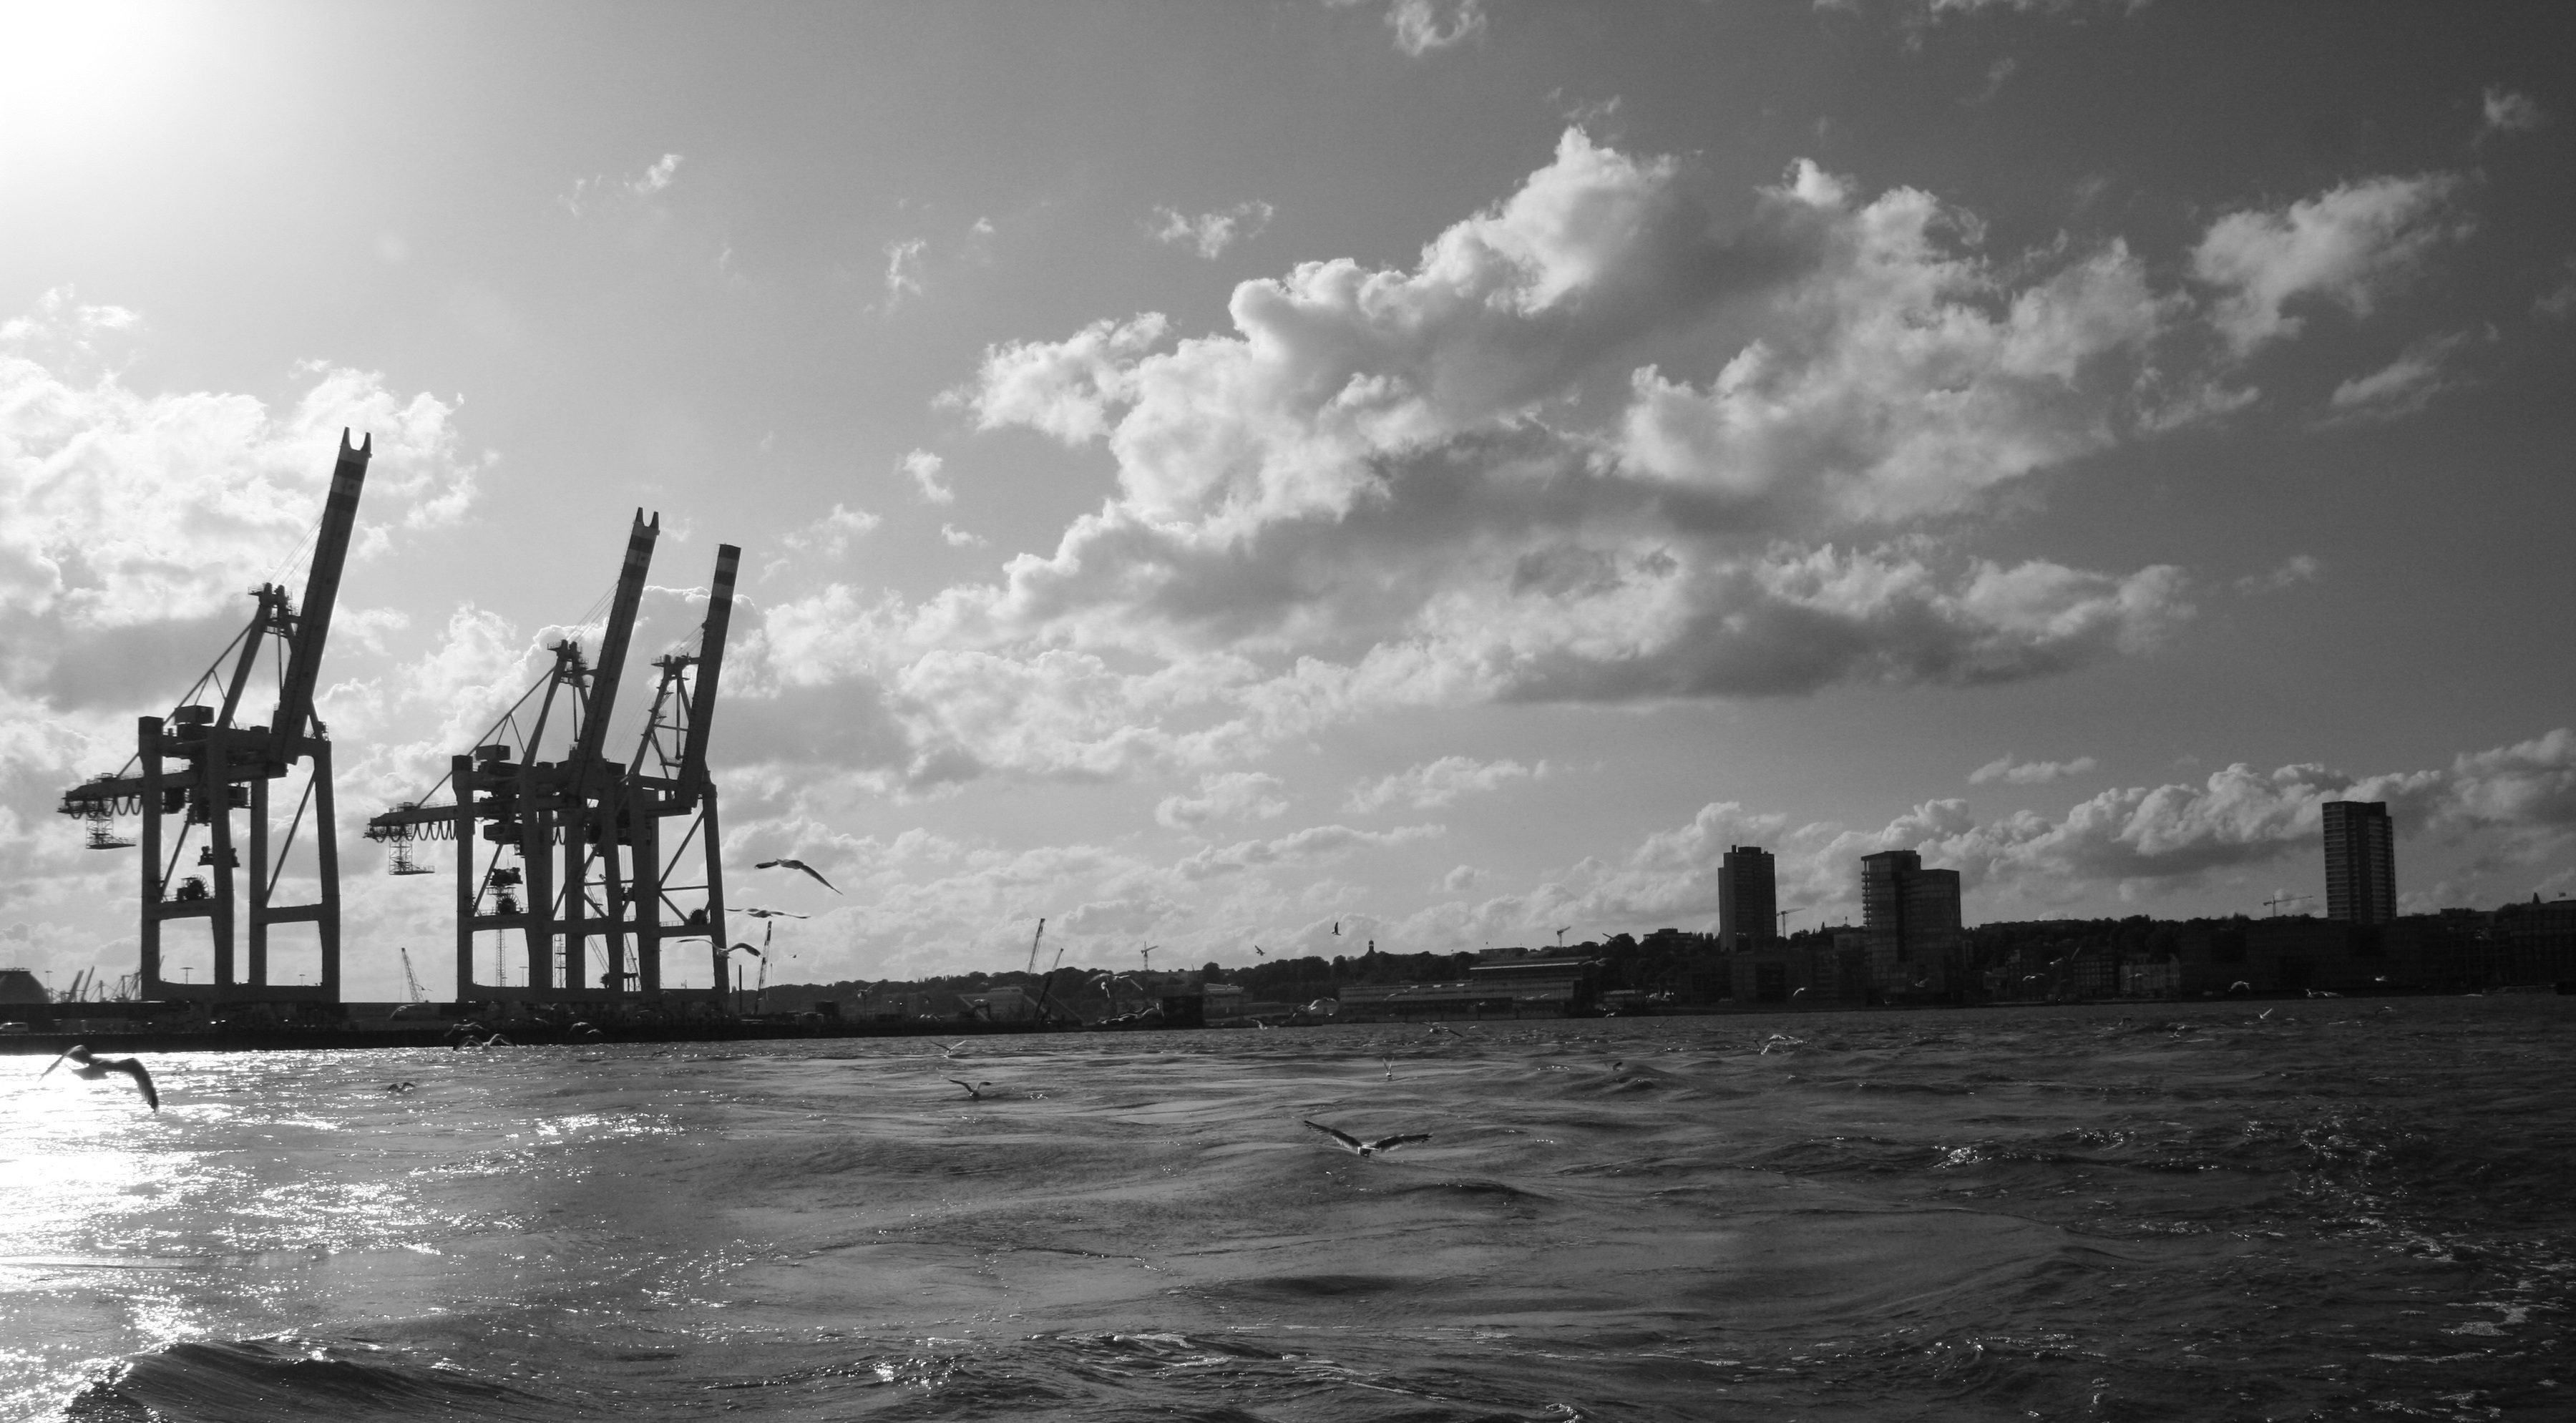
sea, coast, ocean, horizon, cloud, black and white, skyline, photography, wave, vehicle, monochrome, gulls, elbe, hamburg, hamburg port, monochrome photography, gantry cranes